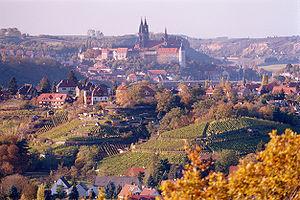
Le vignoble de Saxe est l'une des treize régions viticoles d'Allemagne et remonte au moins au XIIᵉ siècle.